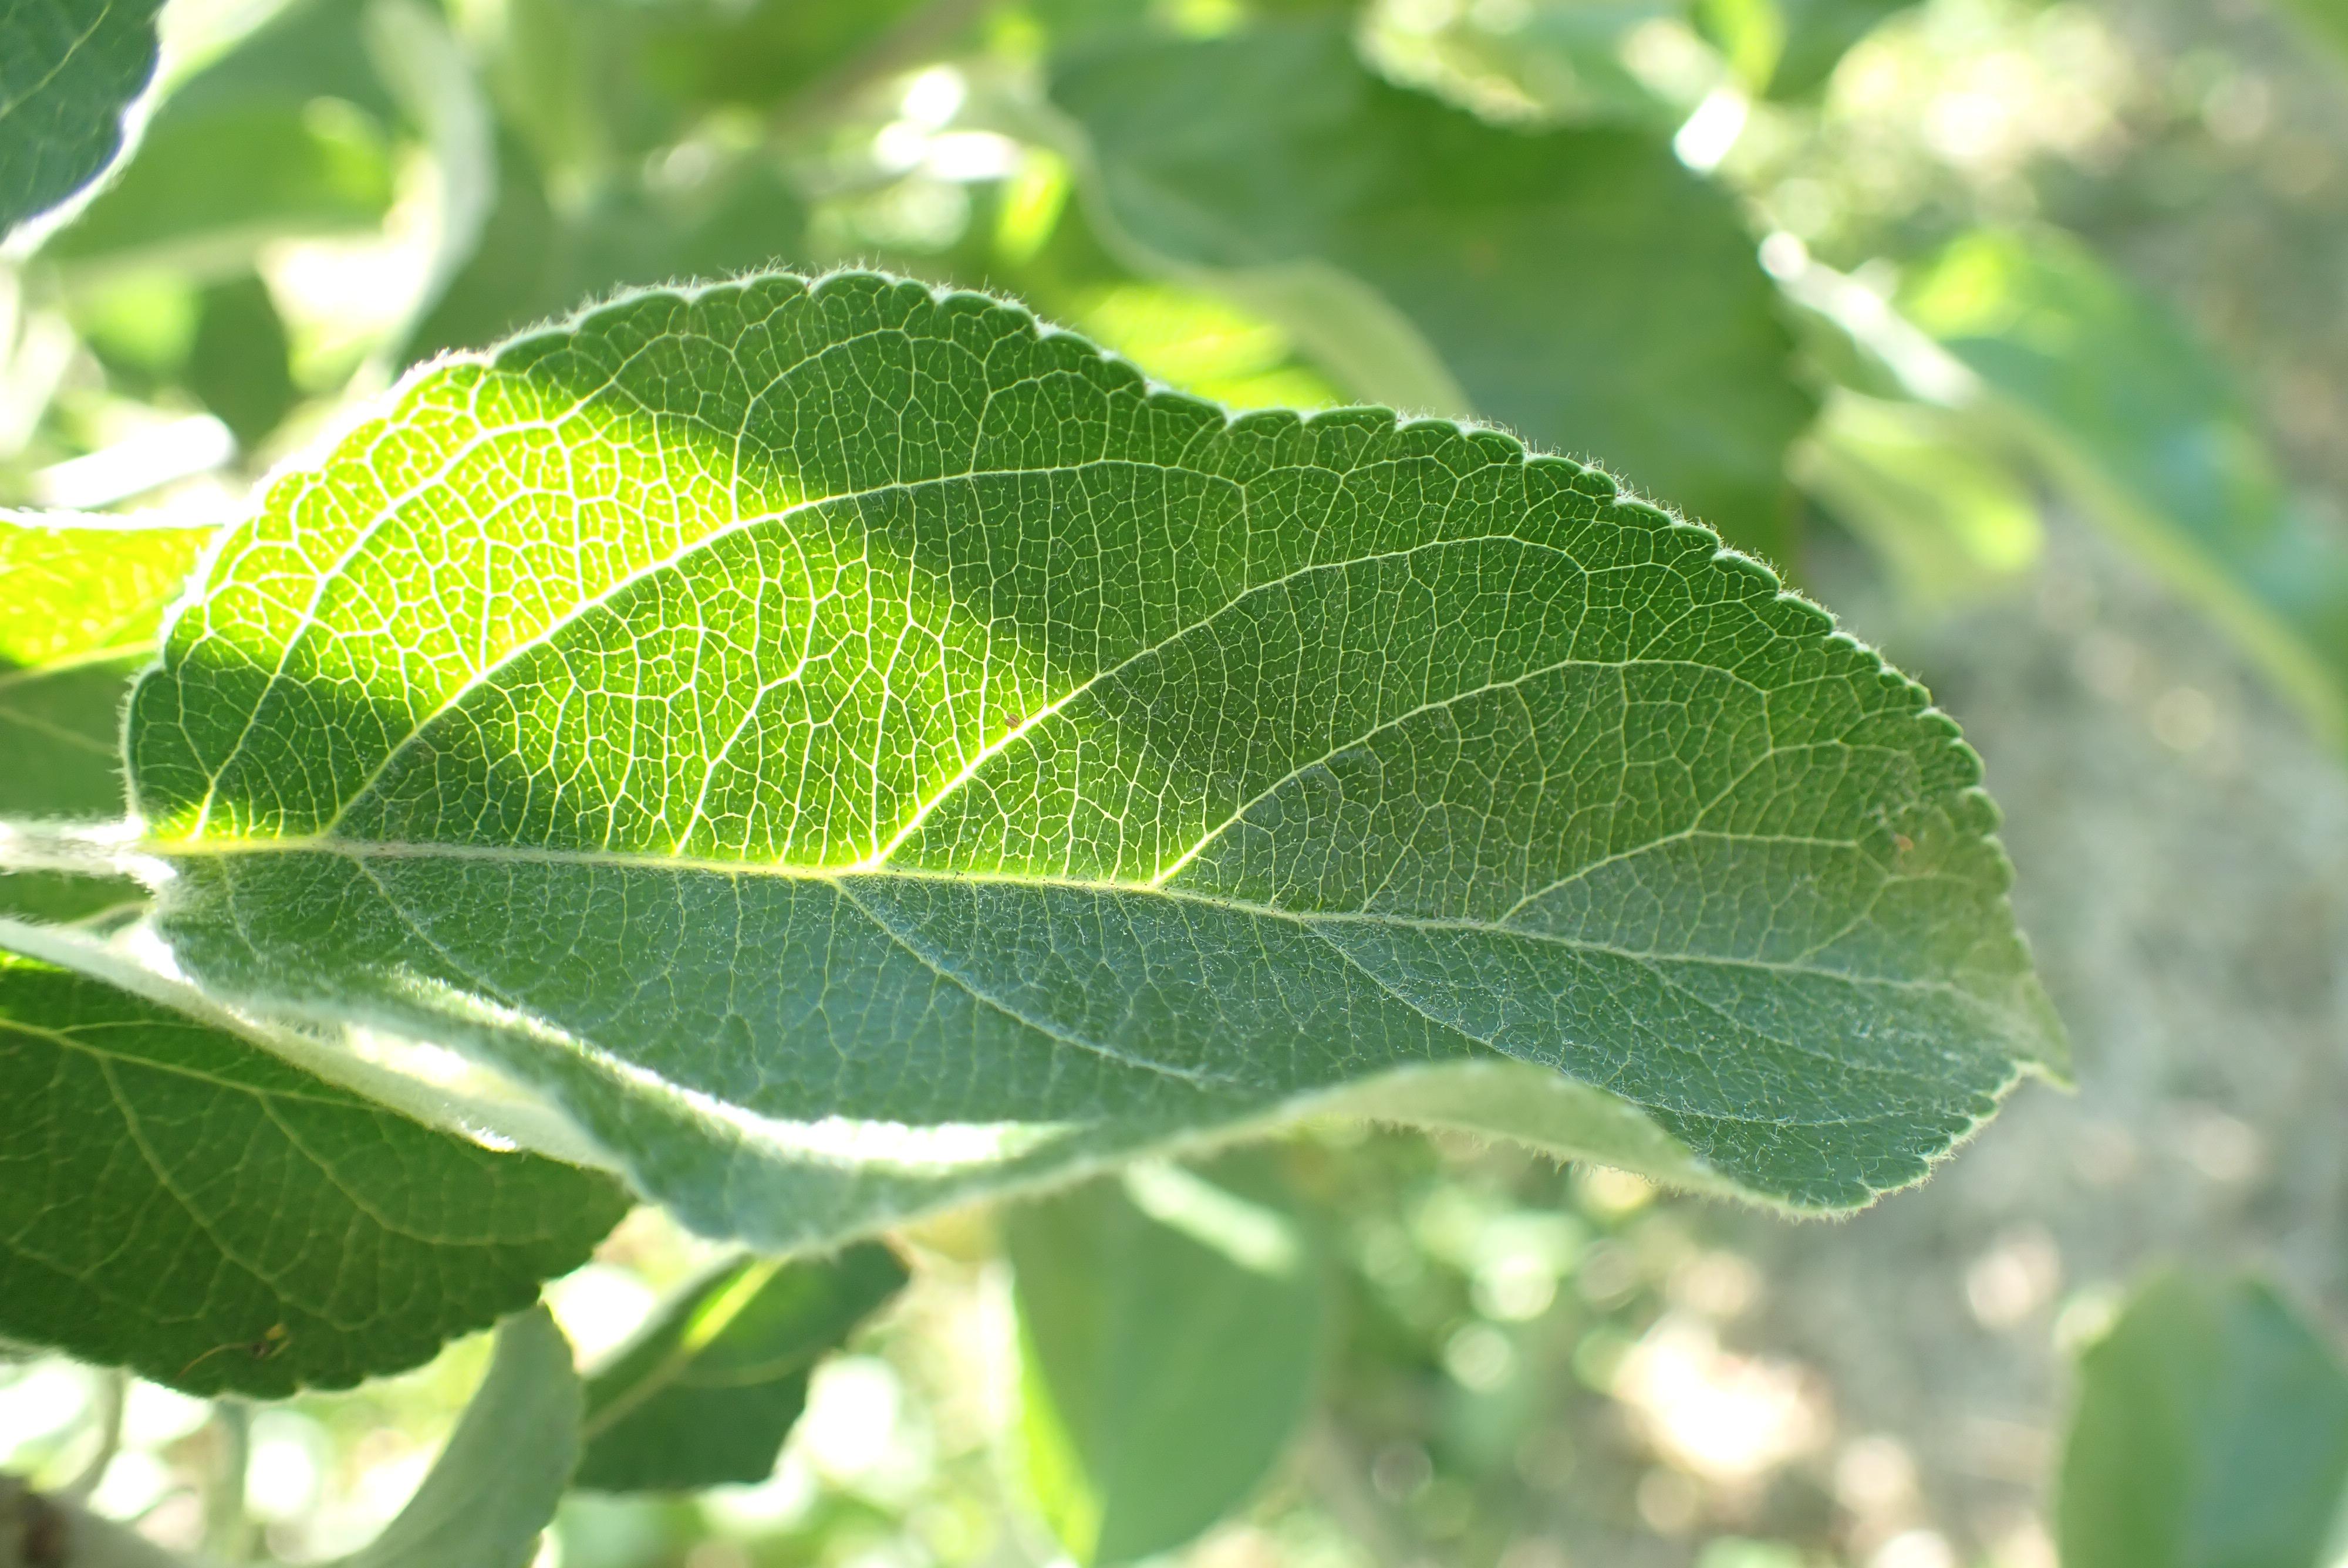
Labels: healthy